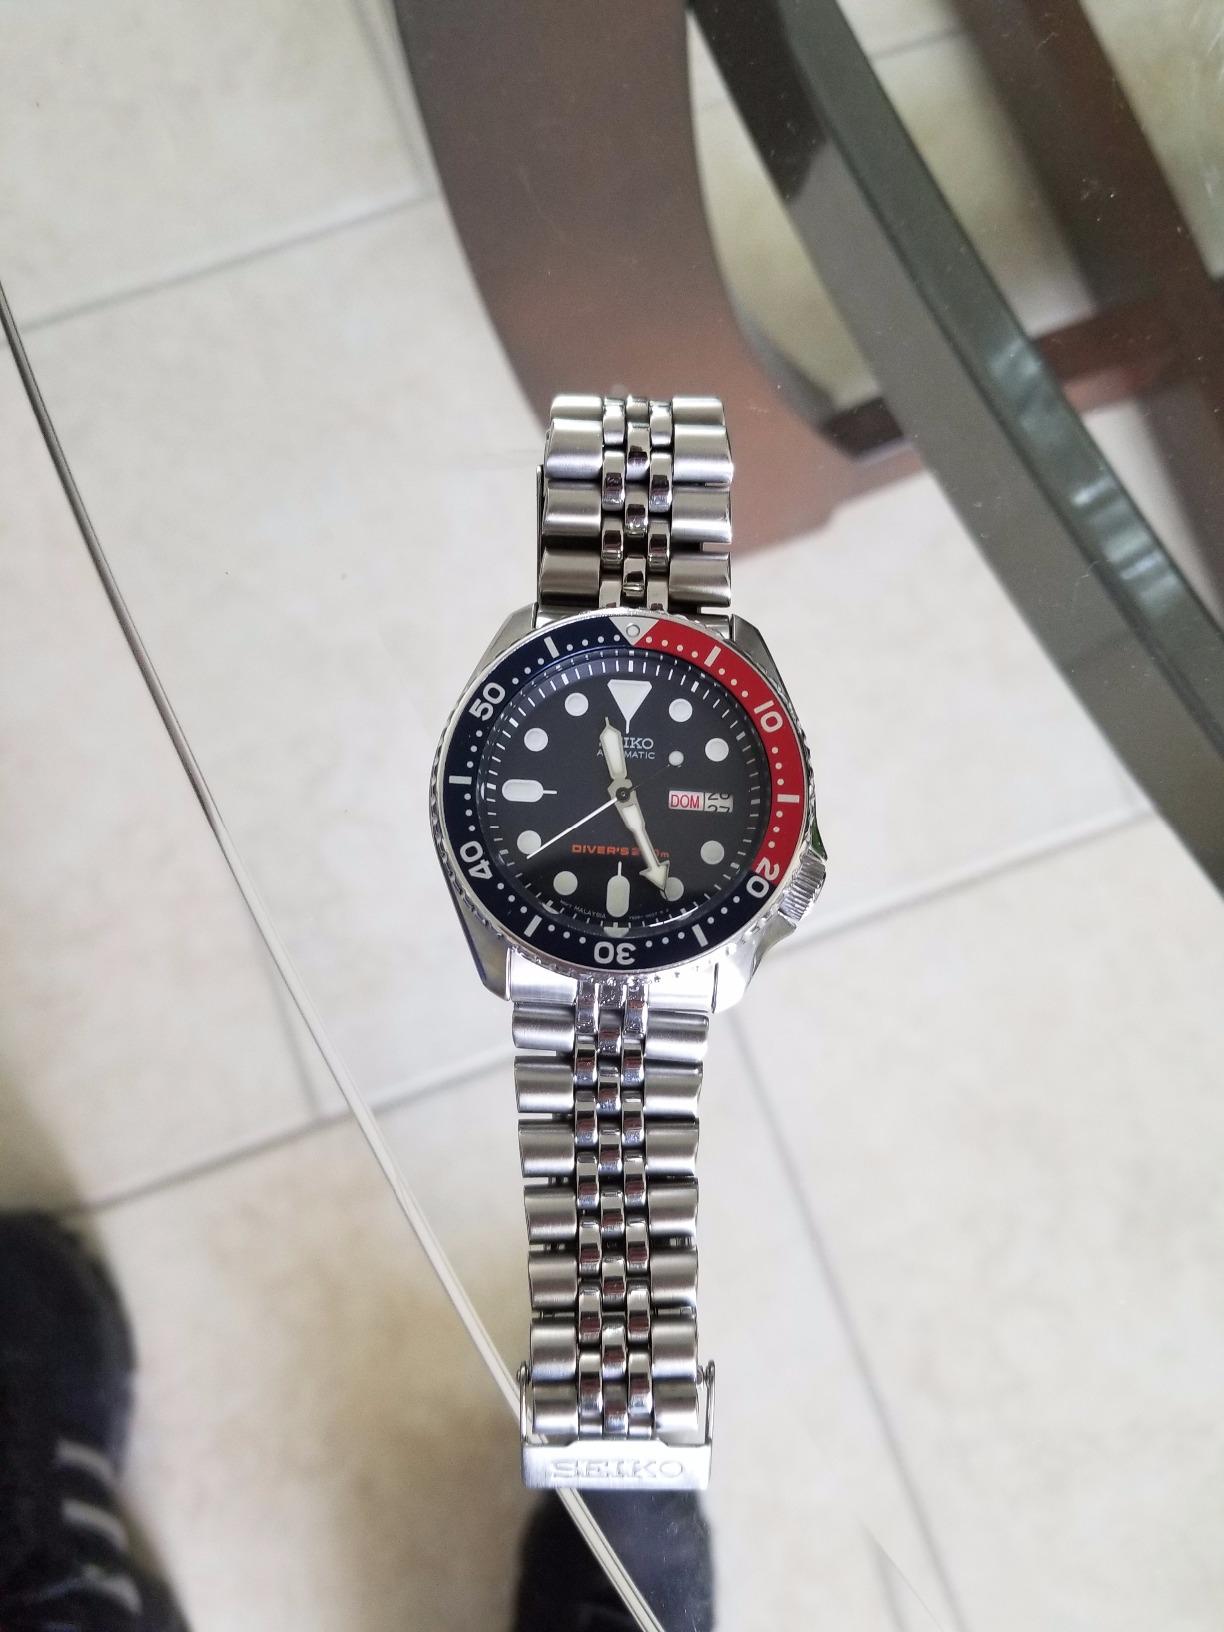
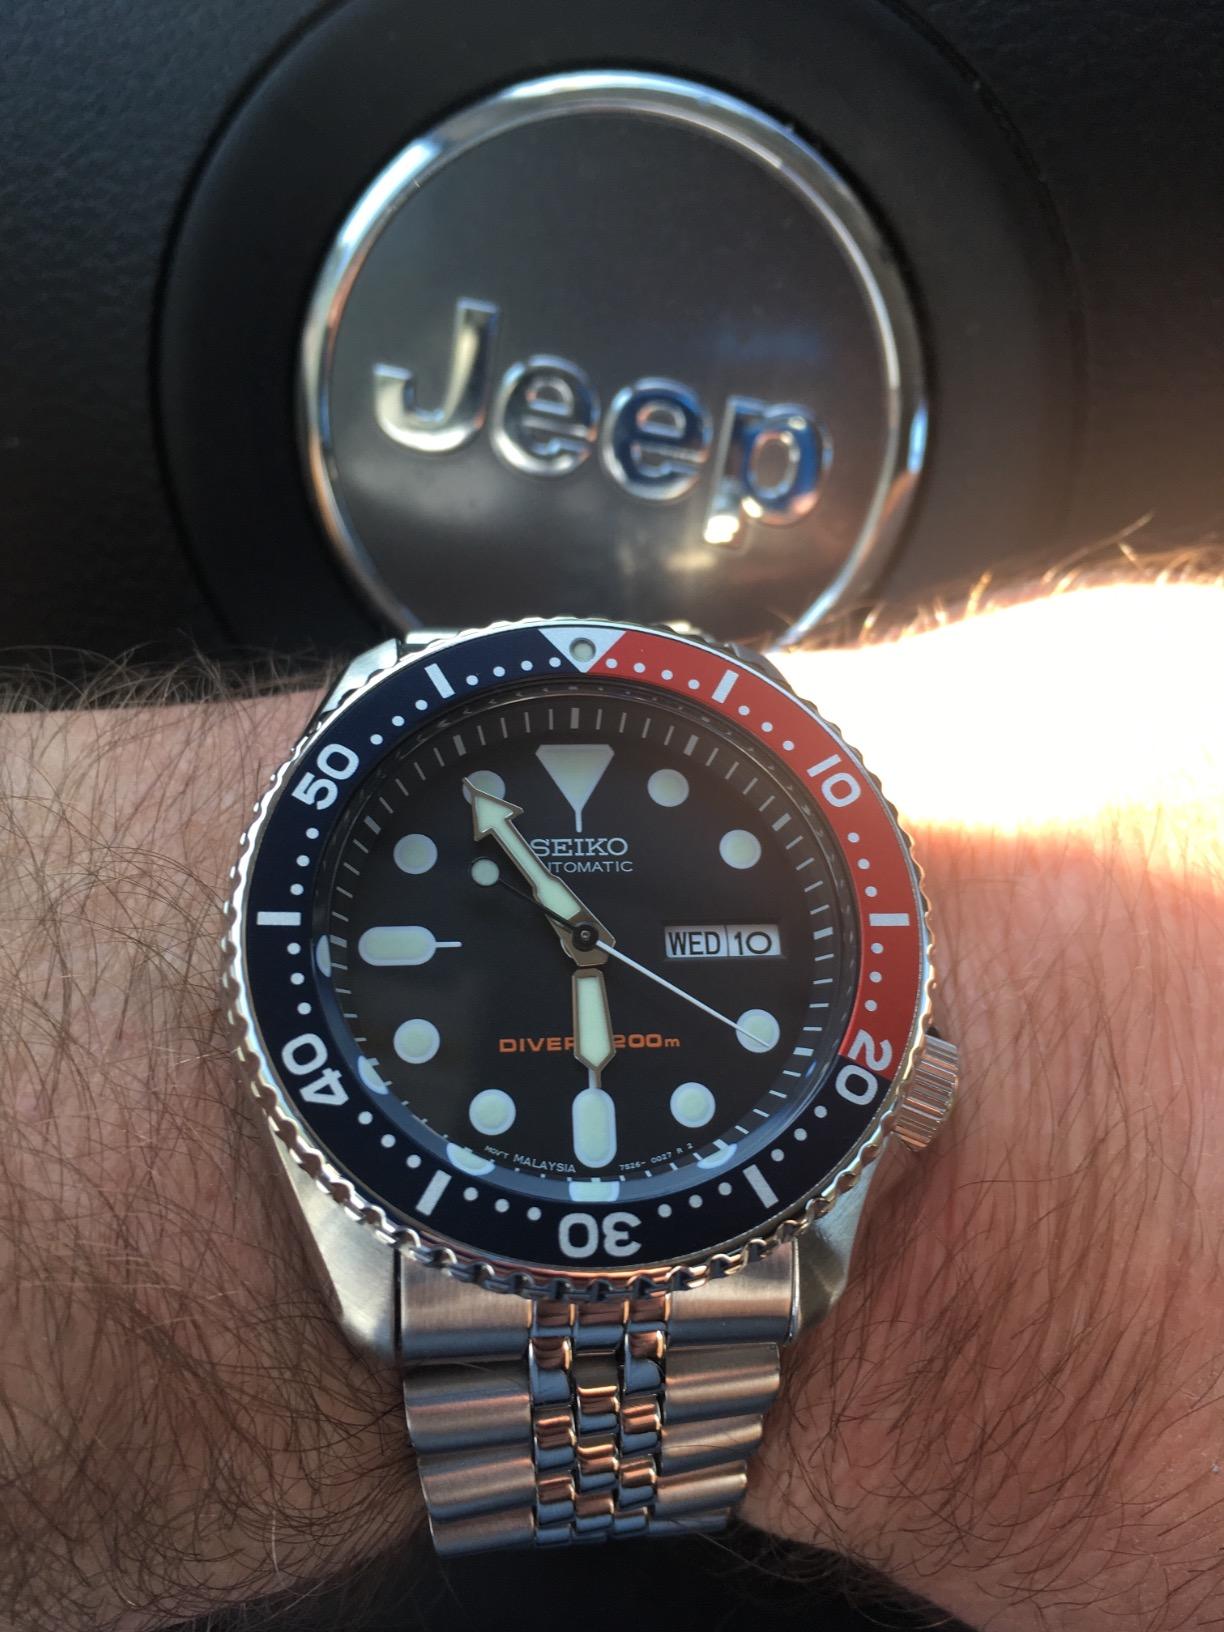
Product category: accessories_watch
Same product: yes